Duchy of Massa and Carrara

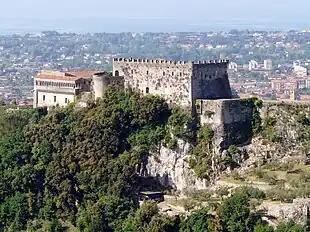
Malaspina Castle, the main seat of the House of Malaspina, rulers of the Massa and Carrara state before 1563

Although the city of Massa had already known its maximum medieval splendor in the 11th century with the Marquisate of Massa and Corsica ruled by the Obertenghi family, the original nucleus of the state was officially born on 22 February 1473 with the purchase of the Lordship of Carrara by the Lordship of Massa in the time headed by the Marquis Jacopo Malaspina, who obtained it from Count Antoniotto Fileremo of Genoa, progenitor of the Fregoso line. The noble title of the Malaspina family therefore became that of Marquises of Massa and lords of Carrara.